Prince Leopold Clement of Saxe-Coburg and Gotha

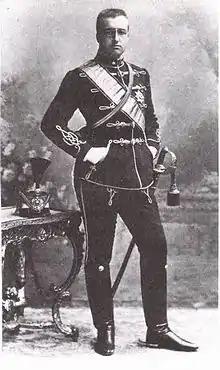

Prince Leopold Clement Philipp August Maria of Saxe-Coburg and Gotha (19 July 1878 – 27 April 1916) was an Austro-Hungarian officer and the heir apparent to the wealth of the House of Koháry. His death in a murder–suicide shocked the royal courts of Austria and Germany.